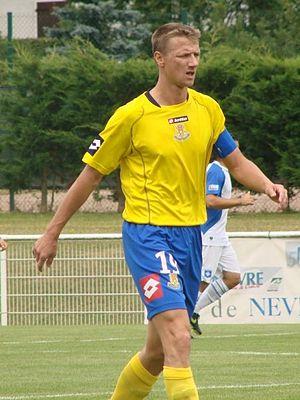
photo de Tony Vairelles, joueur de foot au FC Gueugnon
Cette page concerne les événements qui se sont produits durant l'année 1973 en Lorraine.
Tony Vairelles, né le 10 avril 1973 à Nancy, est un footballeur international français.